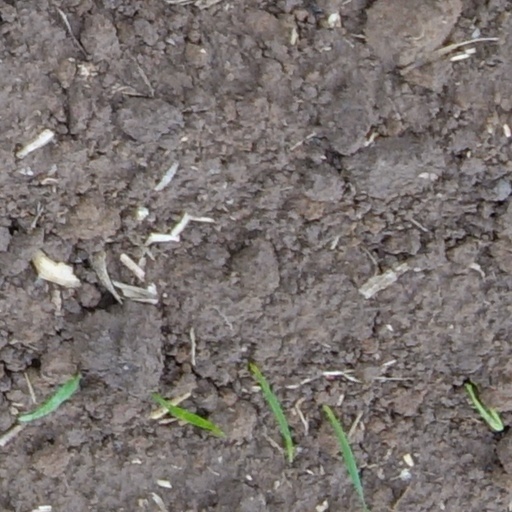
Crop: wheat